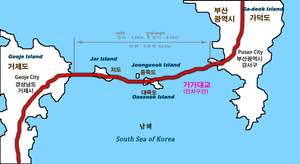
"La liaison Busan-Geoje est un ensemble d'ouvrages d'art de 8,2 km qui relie la ville de Busan à l'île de Geoje. Il est composé d'un tunnel et de deux ponts prenant appui sur deux îlots intermédiaires. Son nom est le ""pont Geoga"". Il fut ouvert au public le 13 décembre 2010 et raccourcit la distance à parcourir de 60 km entre Busan et l'île de Geoje. Ce pont possède deux voies de chaque côté et fait partie de la route nationale 58.